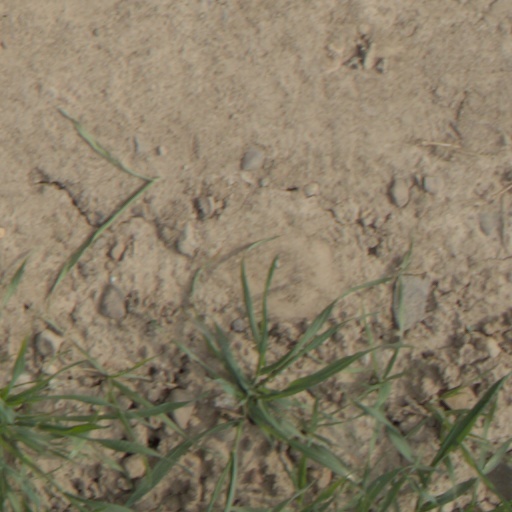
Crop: wheat